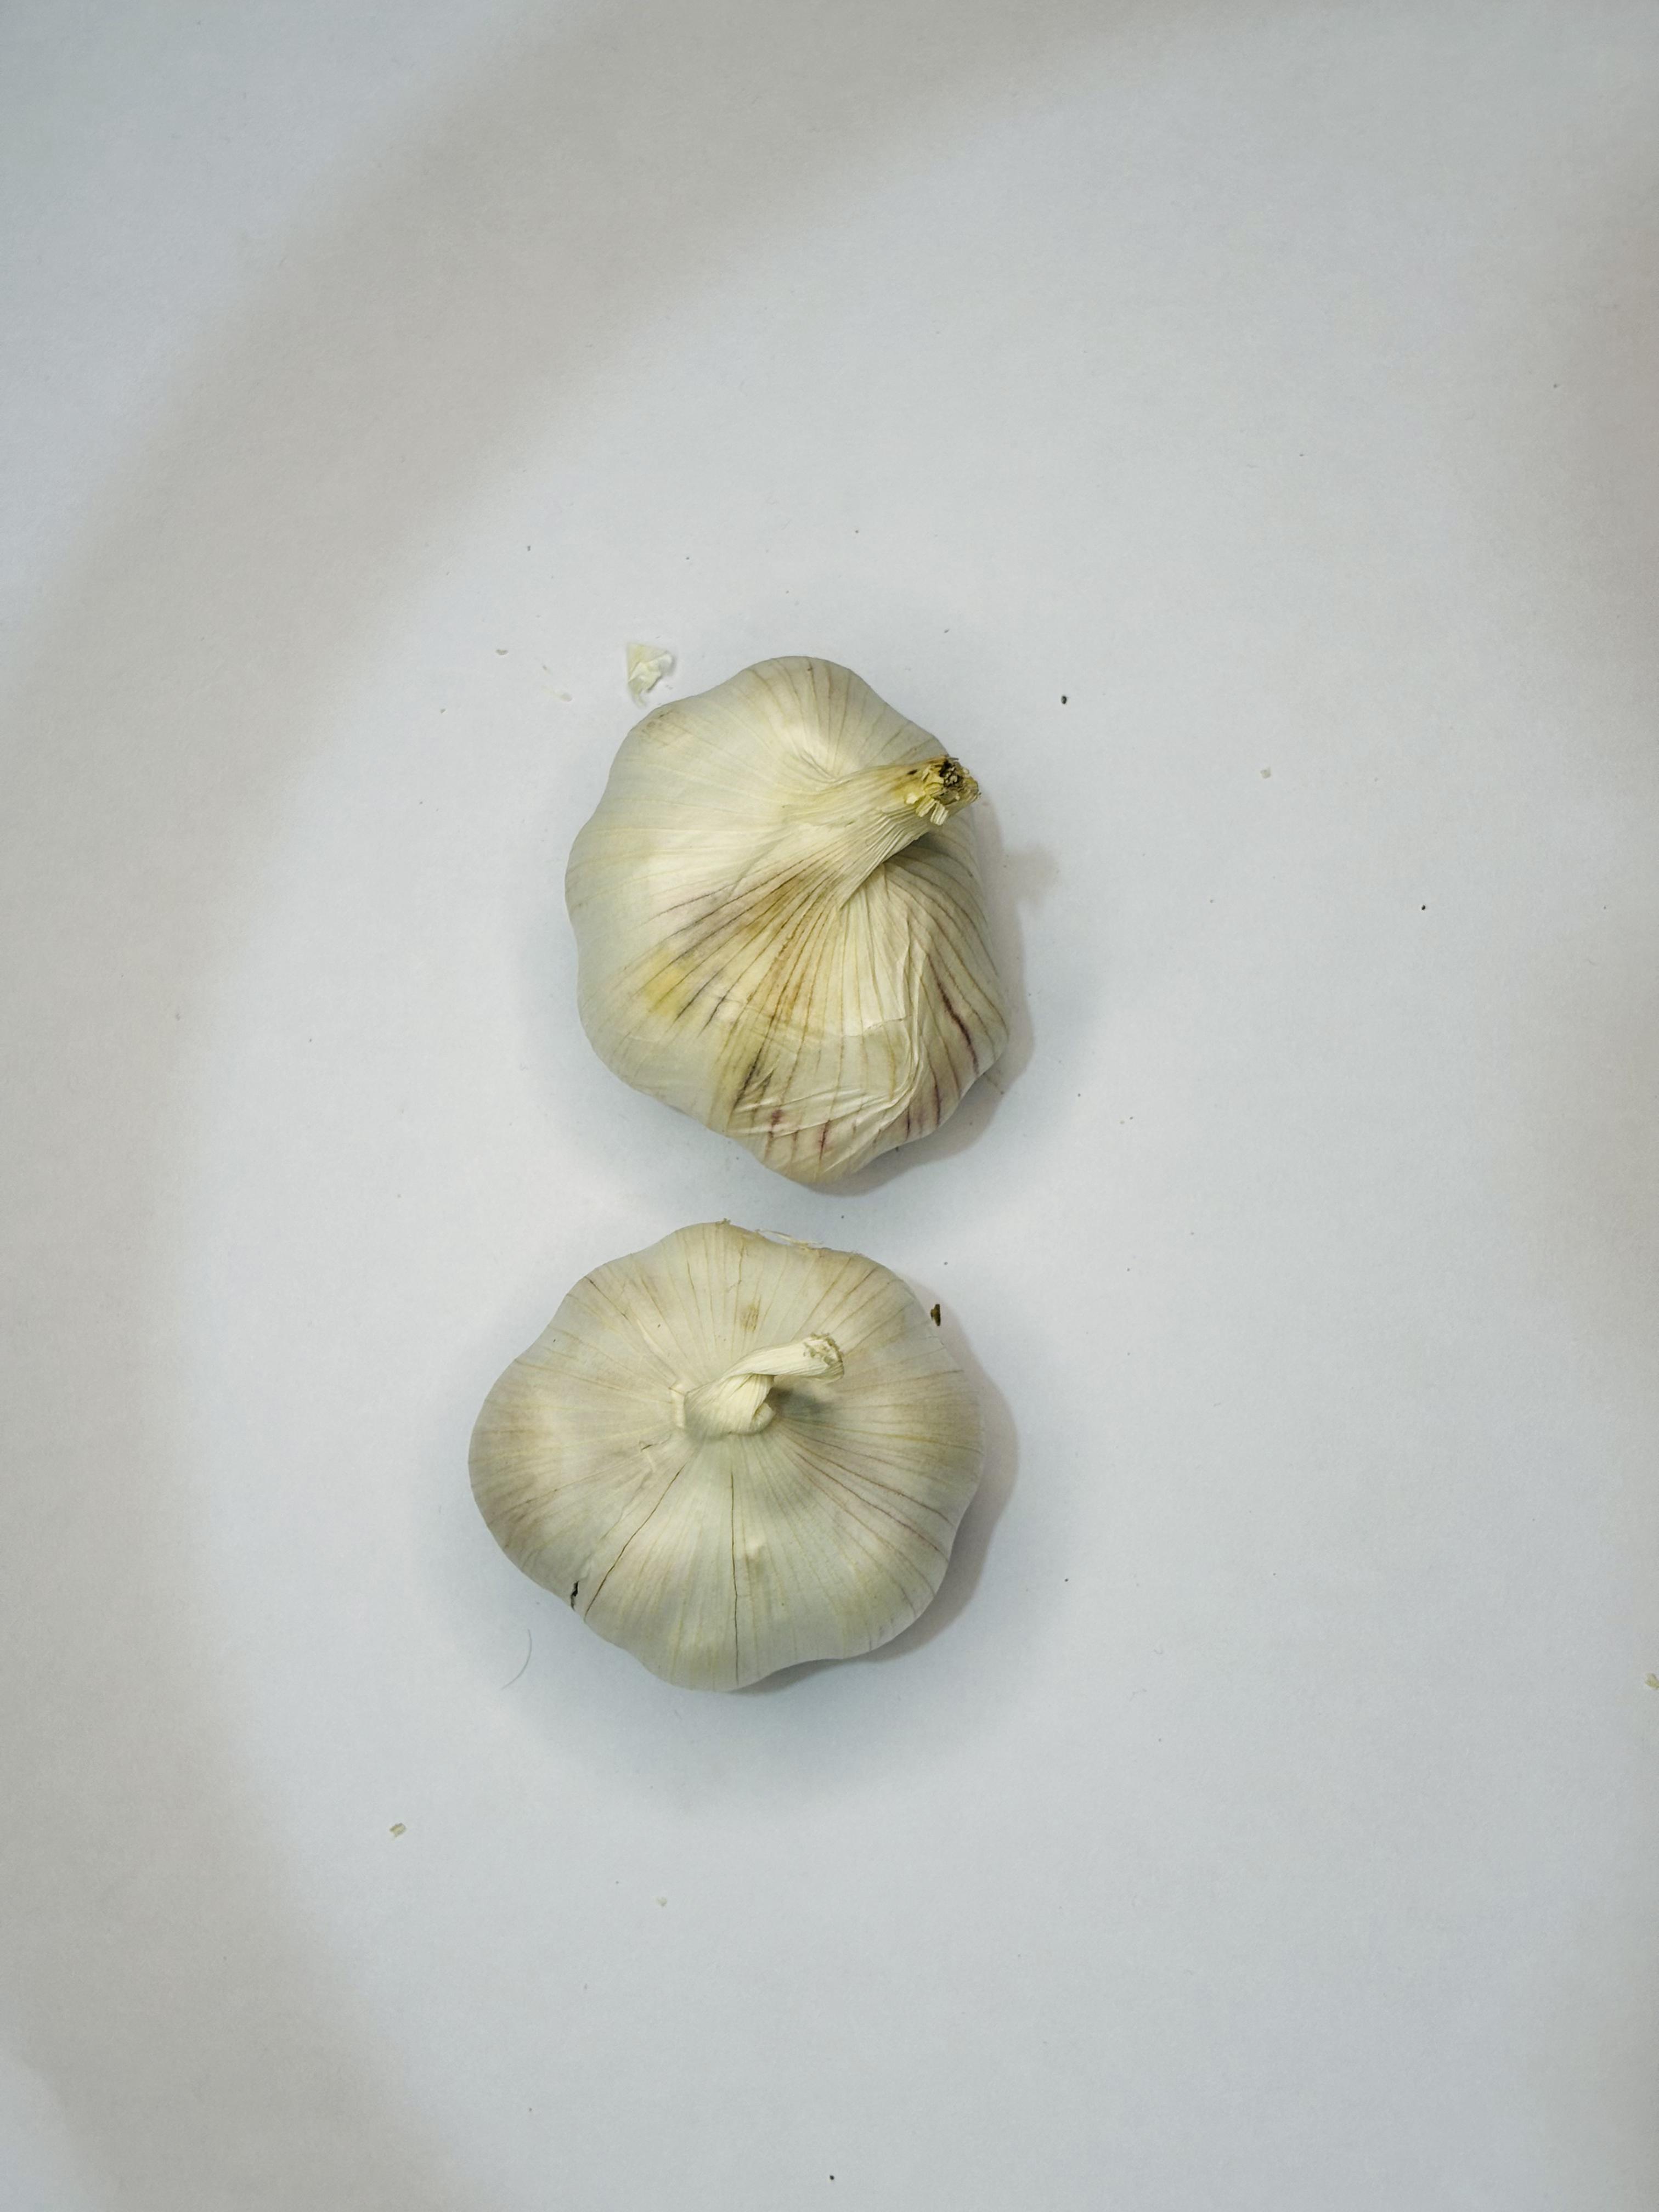
Label: Garlic